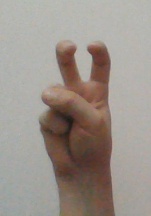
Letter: toot